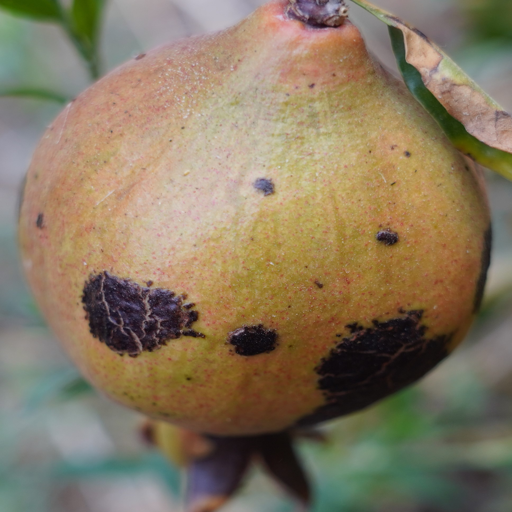
Label: Colletotrichum spp